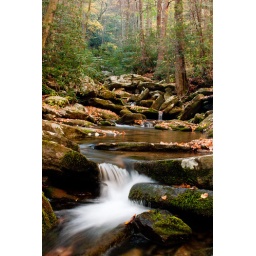
Falls and forest on the trail to Catawba Falls in the North Carolina mountains